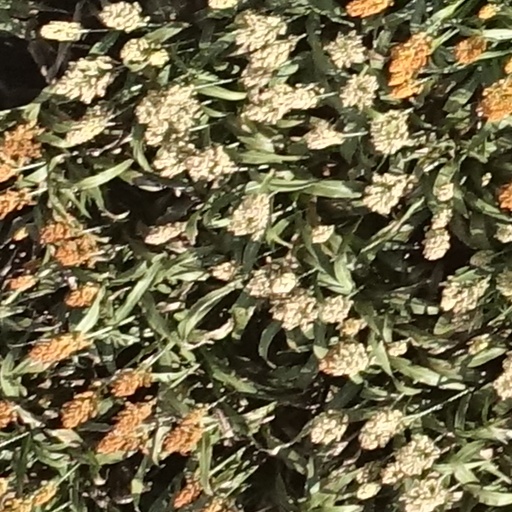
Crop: sorghum